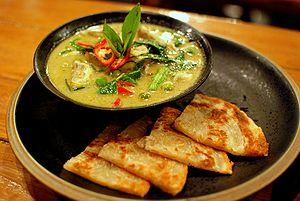
Un curry est un plat ayant son origine dans la gastronomie du sous-continent indien. Il se caractérise par une combinaison complexe d’épices et d’herbes comprenant en général des piments frais ou séchés. L’usage du terme « curry » pour désigner un plat est en général limité aux plats préparés dans une sauce. Cette utilisation du mot « curry » constitue une métonymie du mélange d’épices nommé « curry » même si le plat ainsi nommé ne contient pas forcément ce mélange.
Le curry vert est une variété de curry de Thaïlande centrale.